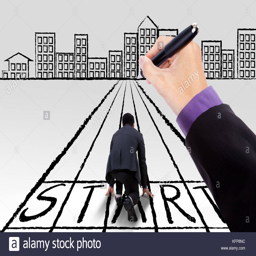
male entrepreneur kneeling on a start line with a hand guiding him to the city